Chains (Usher song)

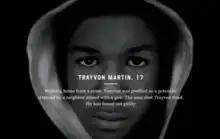
Trayvon Martin

The song's interactive video experience forces people to confront racial injustice and police brutality. To watch; users must open the video on their computers in Firefox or Chrome and activate their webcam. In the “Chains” it plays the images of Trayvon Martin, Rekia Boyd, Sean Bell, Marlon Brown, Ramarley Graham, Amadou Diallo, Caesar Cruz and other recent victims of police violence. Along with the images it includes descriptions of their deaths, of which no one has been charged or found guilty.